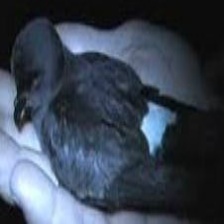
Species: ASHY STORM PETREL
Scientific name: OCEANODROMA HOMOCHROA